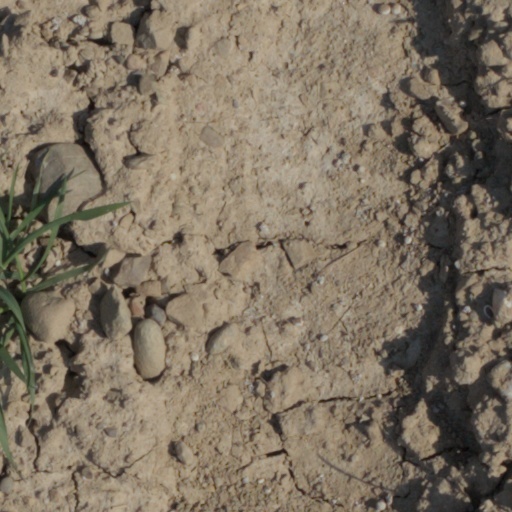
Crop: wheat